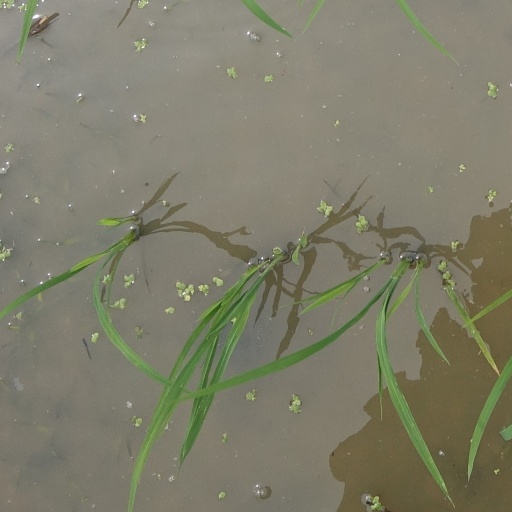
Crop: rice